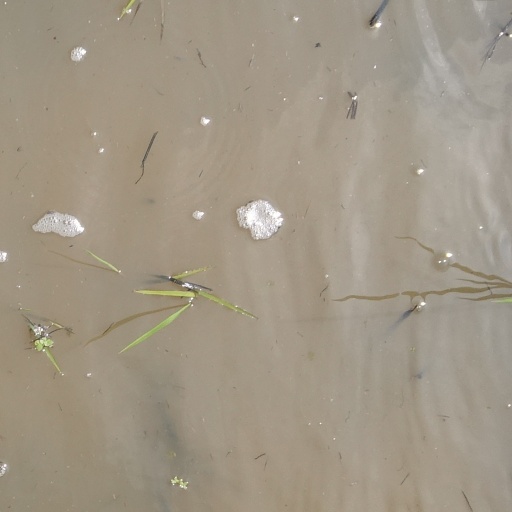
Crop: rice